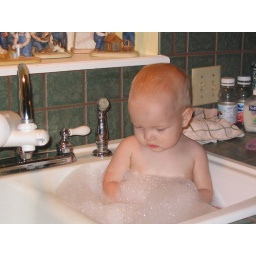
Madelyn's first bath in Maw-Maw's kitchen sink.